List of The Walking Dead (TV series) characters

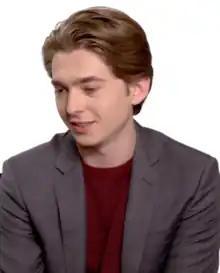
Austin Abrams

Terminus is a sanctuary that is first mentioned in the second half of the fourth season over a radio broadcast heard by Daryl, Michonne, Tyreese, and Bob while driving in Zach's car. After the fall of the prison, the small factions of prison residents, who survive the assault find the signs directing survivors towards Terminus, and each group slowly begins to make its way there. The exact location of Terminus is finally revealed in "Us", where it appears to be a relatively vibrant, well-secured settlement, but in actuality hides a dark and brutal secret. It is later confirmed that Terminus is indeed a cannibalistic group, where they kill and then carve up any new arrivals that refuse to join them or prove to be a threat. After Terminus is destroyed by Carol's siege in "No Sanctuary", only six residents survive and escape, becoming known as The Hunters.